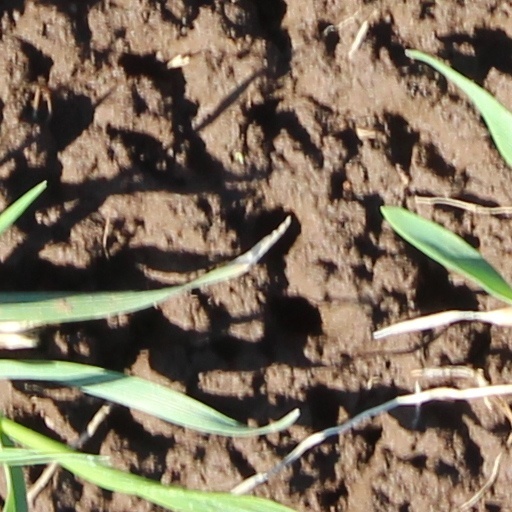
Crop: wheat